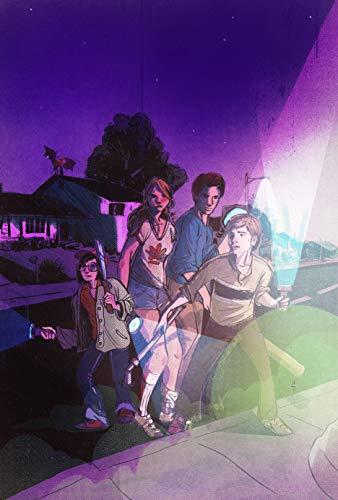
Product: Kids on Bikes Roleplaying Game Core Rule Book
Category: Toys & Games | Games & Accessories | Board Games
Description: Rules for Communally Controlled Powered Characters.
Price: $17.82
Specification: ProductDimensions:8x6x0.2inches|ItemWeight:6.4ounces|ShippingWeight:6.4ounces(Viewshippingratesandpolicies)|ASIN:099767119X|Itemmodelnumber:RGS07119|Manufacturerrecommendedage:8yearsandup